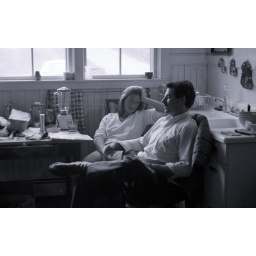
Nancy and Kirk in the kitchen of the house in Narragansett, Rhode Island.Fall, 1986